List of awards and nominations received by Kiss

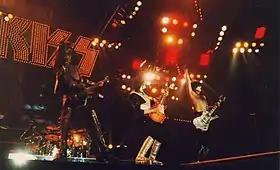
Kiss performing in 1997

The Grammy Awards are awarded annually by the National Academy of Recording Arts and Sciences. Kiss has received one award nomination.